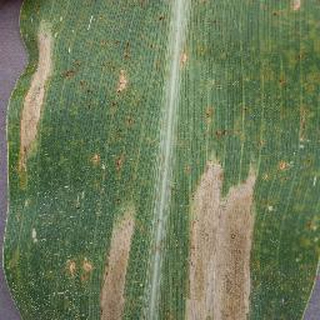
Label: corn_northern_leaf_blight